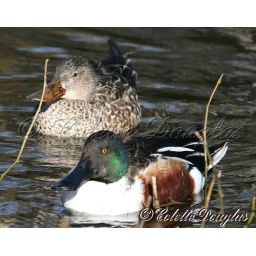
Northern Shoveler (adult male in front - adult female in rear)